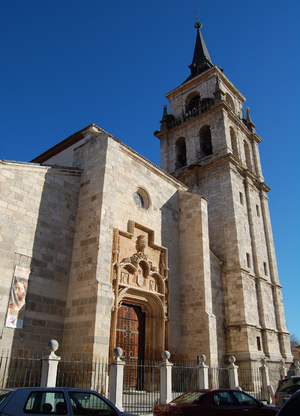
La cathédrale d'Alcalá de Henares est le principal édifice religieux de la ville d'Alcalá de Henares dans la communauté de Madrid en Espagne. Elle est le siège du diocèse d'Alcalá de Henares dont l'évêque est, depuis 2009, Juan Antonio Reig Plá. Elle possède un style gothique isabélin.